Korla Pandit

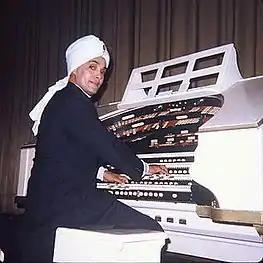

Korla Pandit (born John Roland Redd; September 16, 1921 – October 2, 1998), was an American exotica musician, composer, pianist, and organist. After moving to California in the late 1940s and getting involved in show business, Redd became known as "Korla Pandit", claimed as a French-Indian musician from New Delhi, India. However, Redd was actually a light-skinned African-American man from Missouri who passed as a native of India.